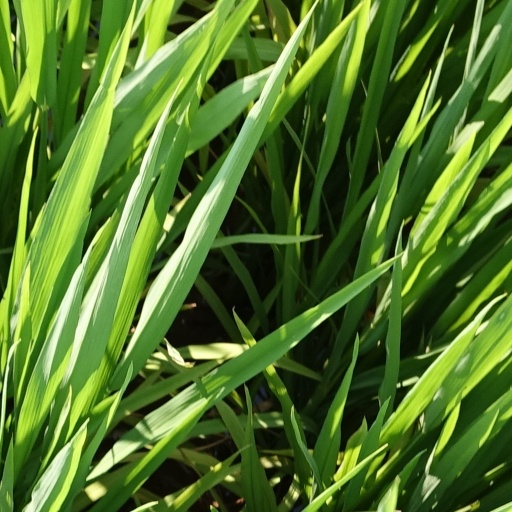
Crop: rice